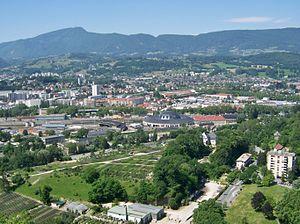
Voisinage de la rotonde ferroviaire de Chambéry, située entre les quartiers de La Cassine et Beauvoir (premier-plan) et d'Angleterre (arrière-plan), en Savoie.
La rotonde ferroviaire de Chambéry est une rotonde ferroviaire située en France dans la commune de Chambéry, dans le département de la Savoie en région Auvergne-Rhône-Alpes.